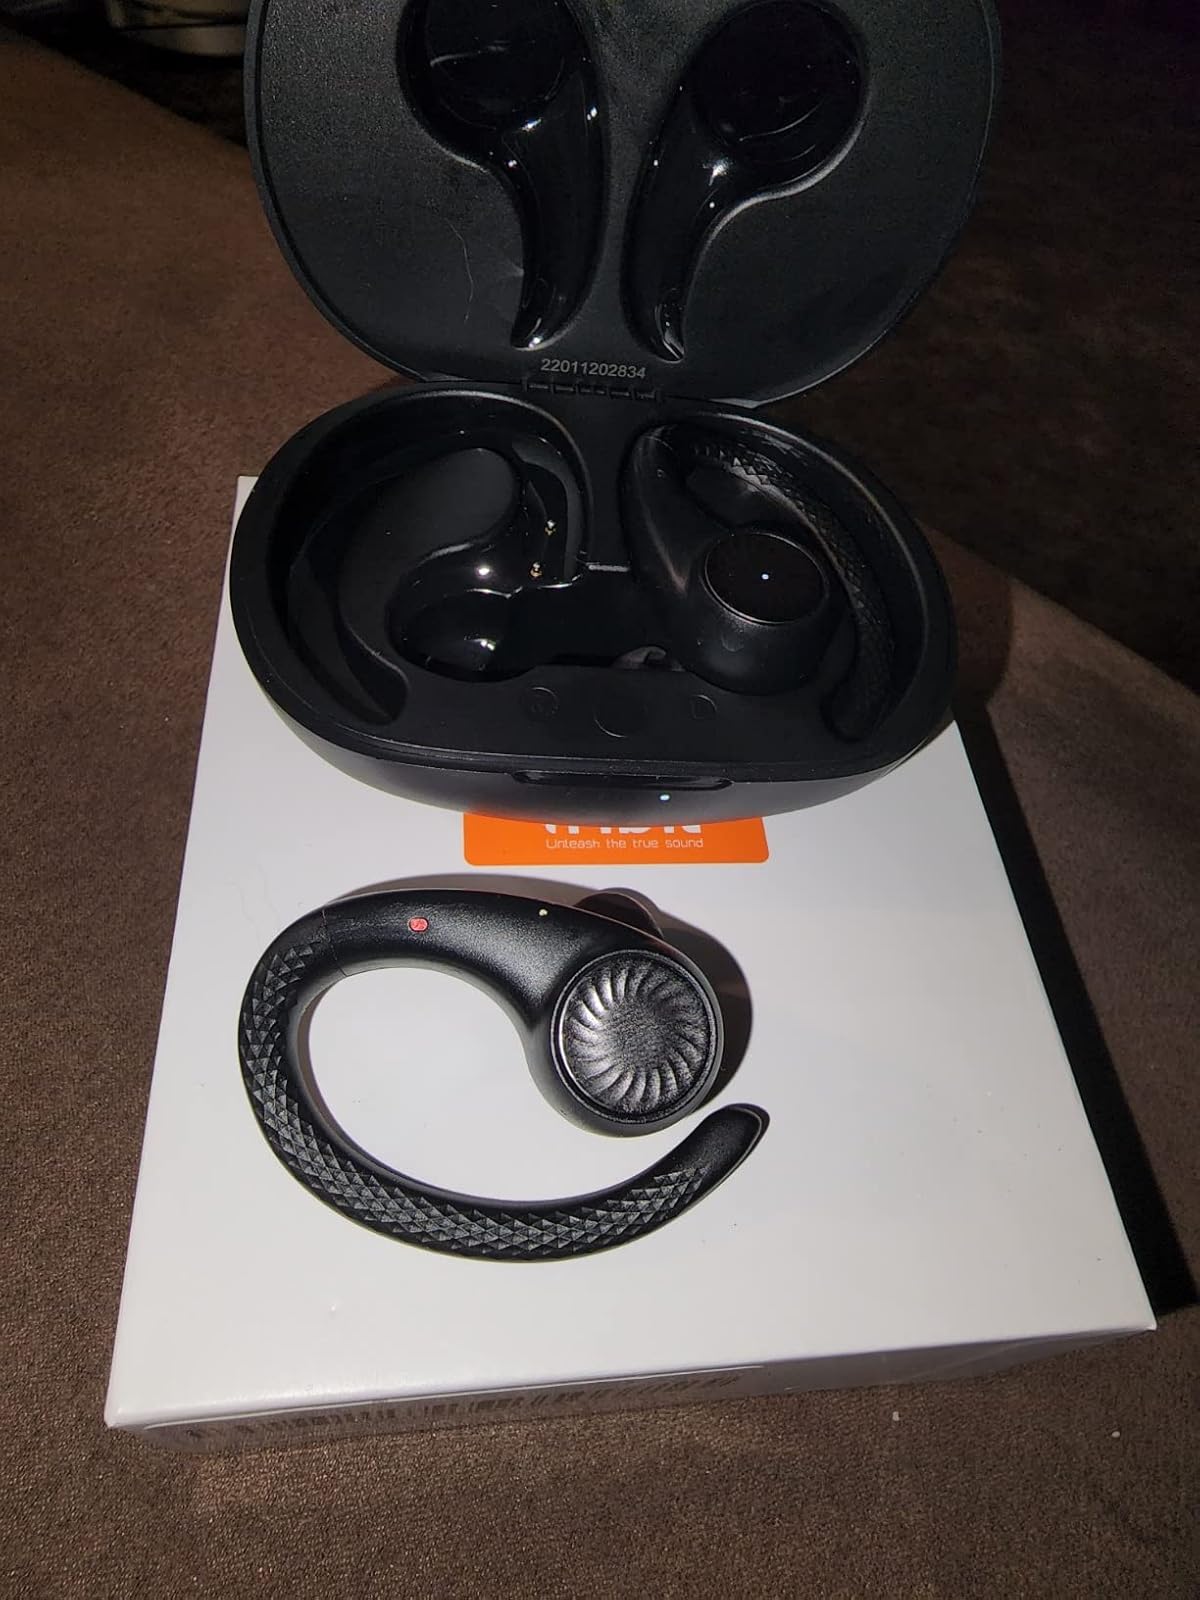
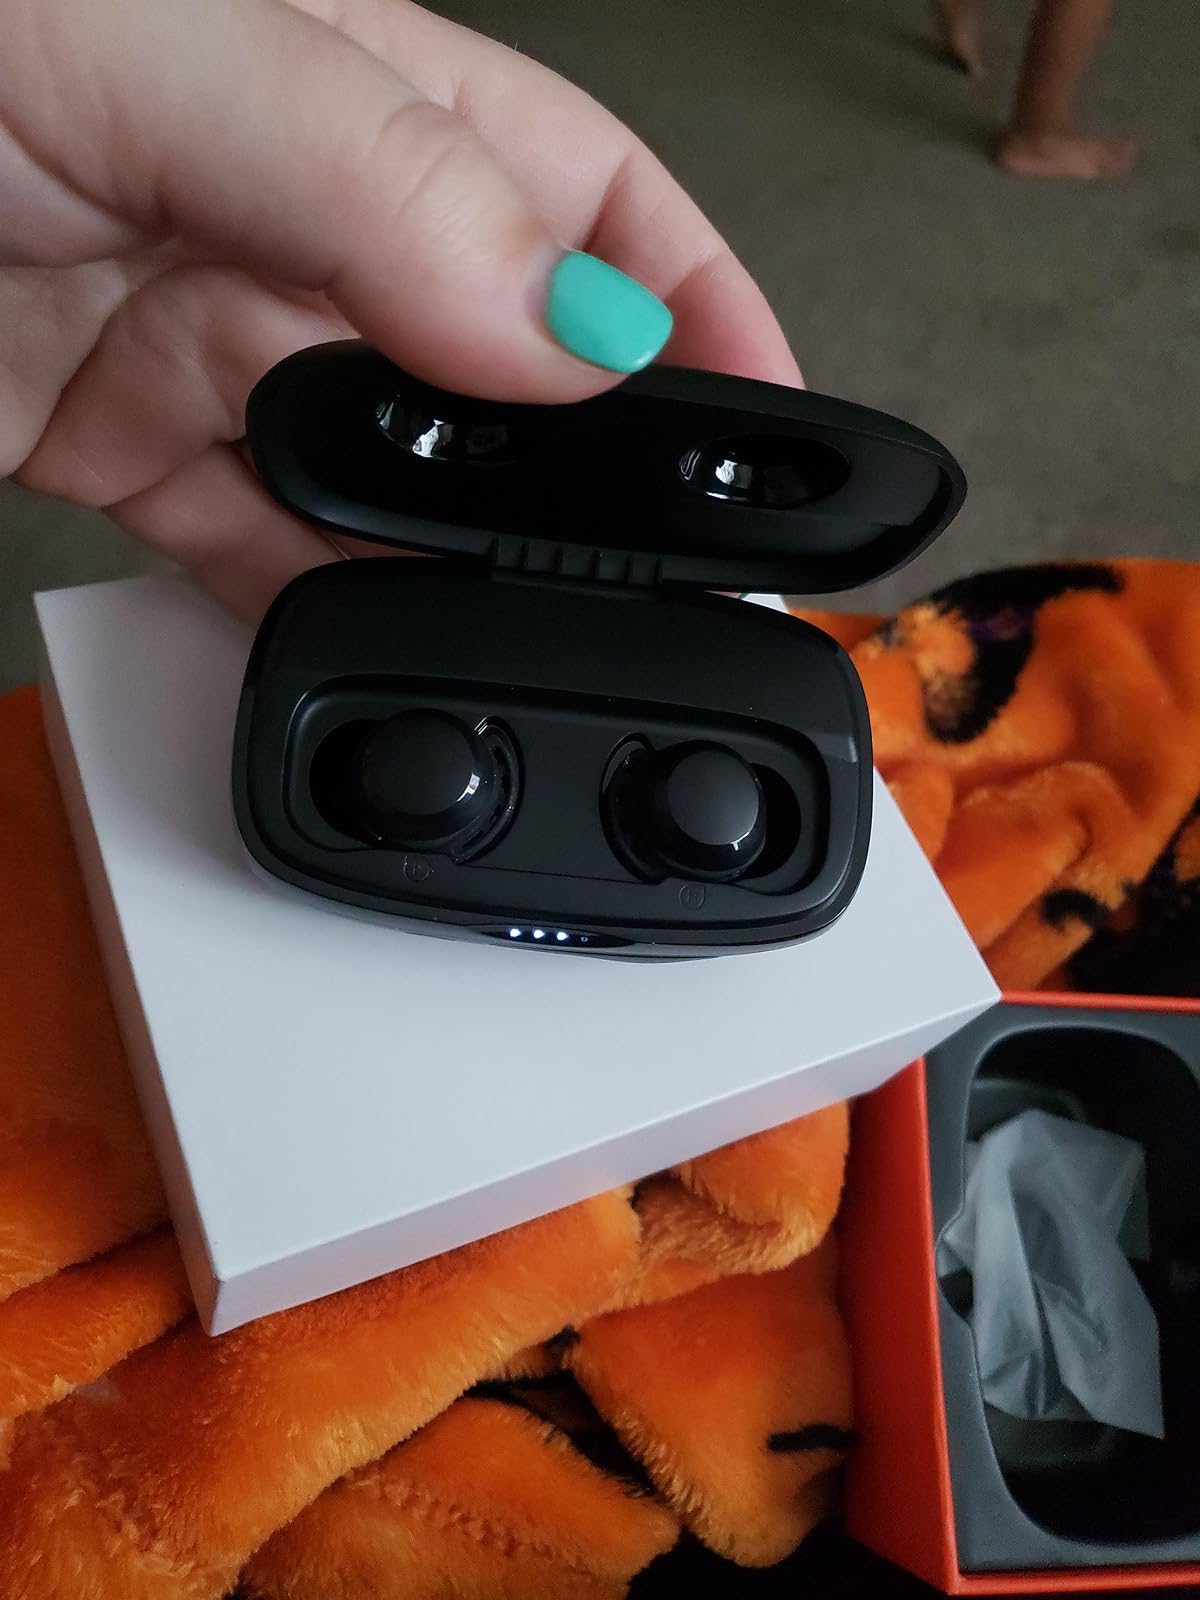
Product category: earbuds
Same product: no